Međimurje horse

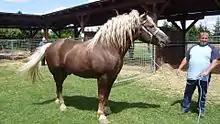
Međimurski stallion

The typical Međimurje horse ranges from to high. Stallions can weigh up to . Compared with two other cold-blooded Croatian breeds, it is significantly taller and heavier than the Posavac horse (140–150 cm high) and closer in size to the Croatian Coldblood horse (150–160 cm). It has a relatively small head and small ears, short and strong neck, pronounced withers and powerful shoulders, well-developed chest and sturdy legs.